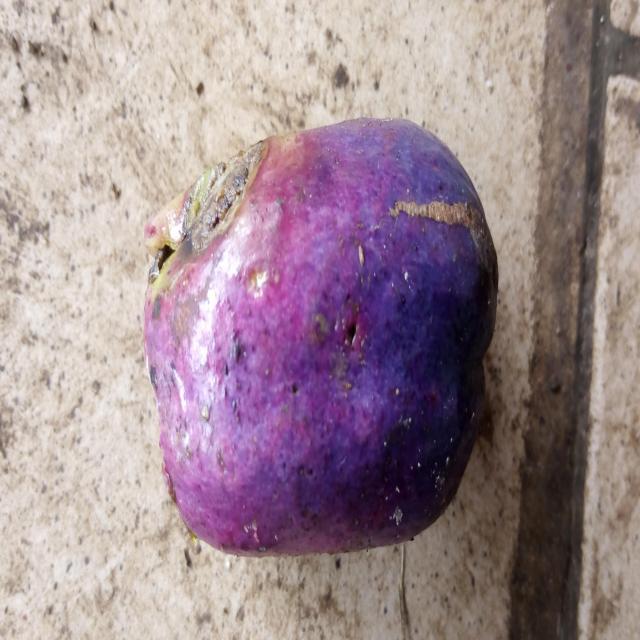
Plum grade: rotten